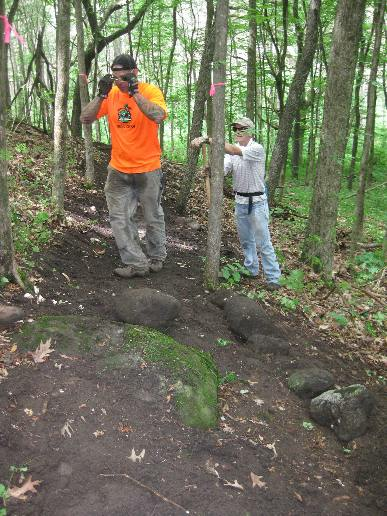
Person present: Yes